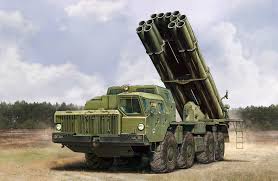
Label: Tornado